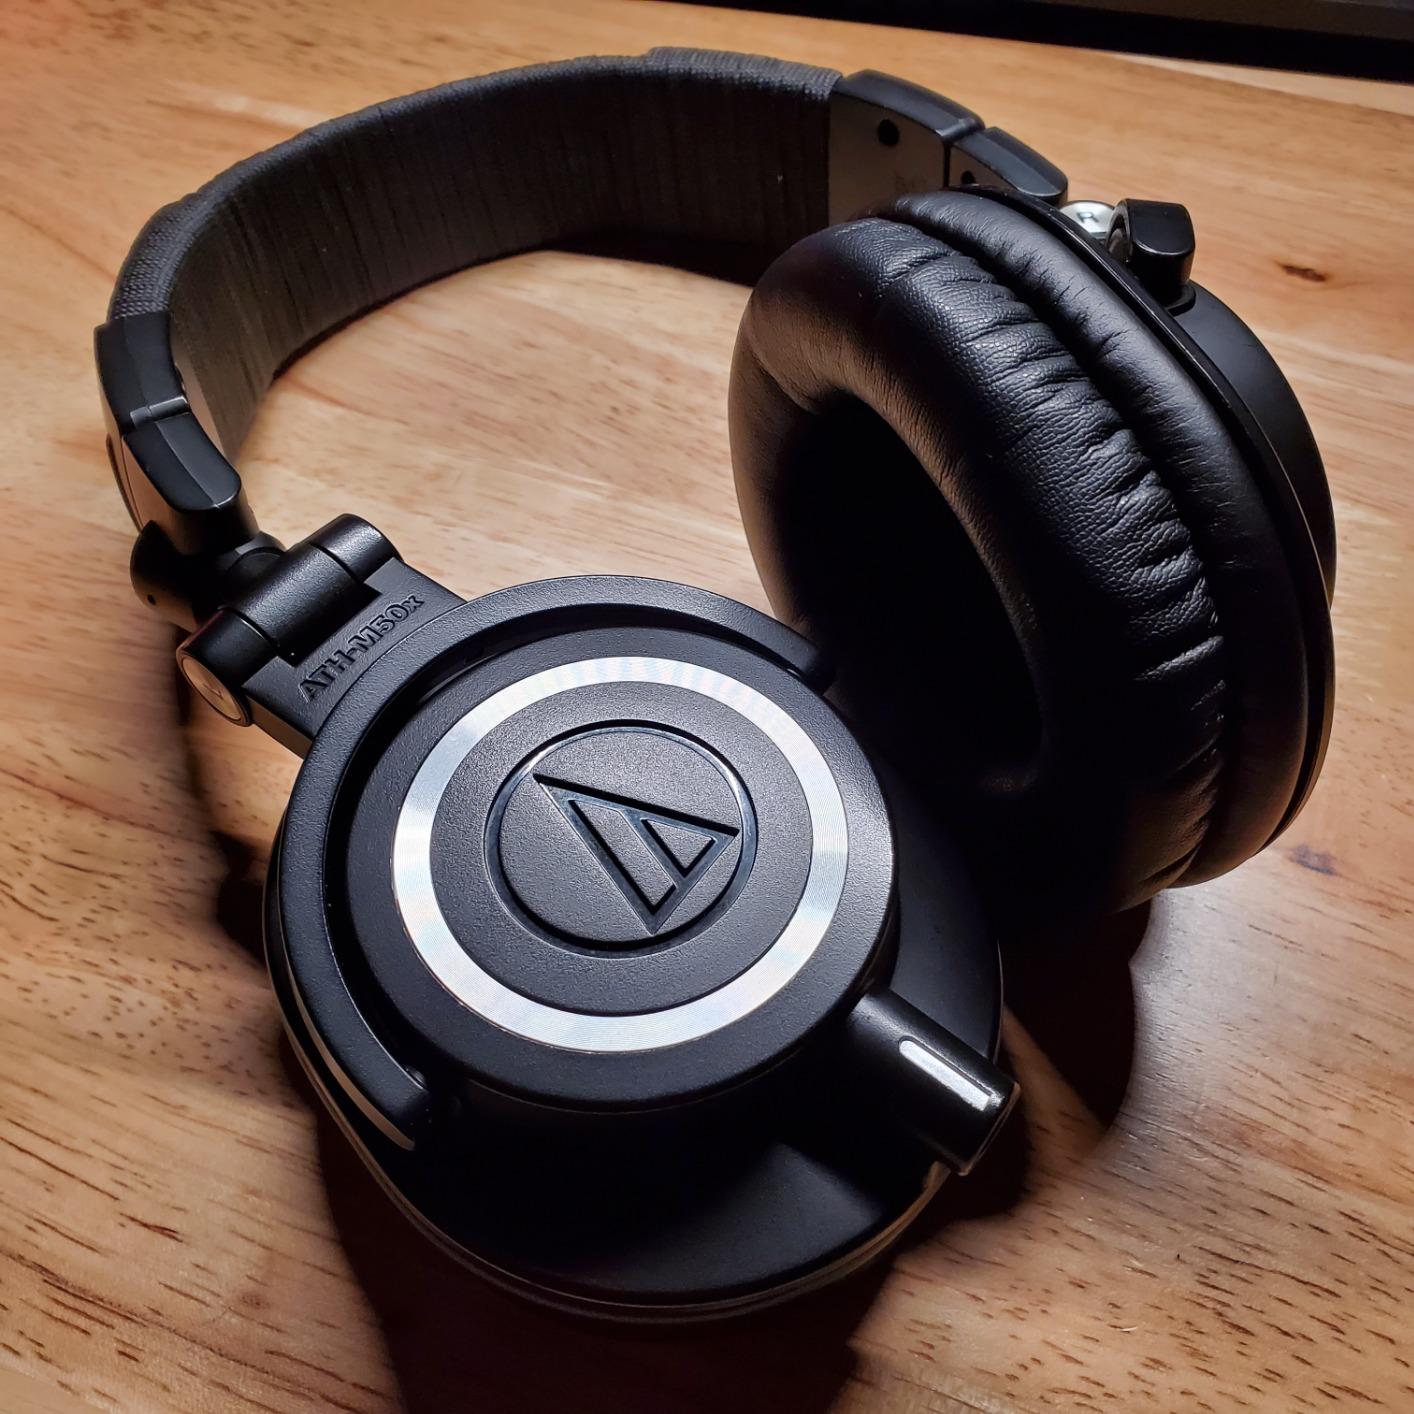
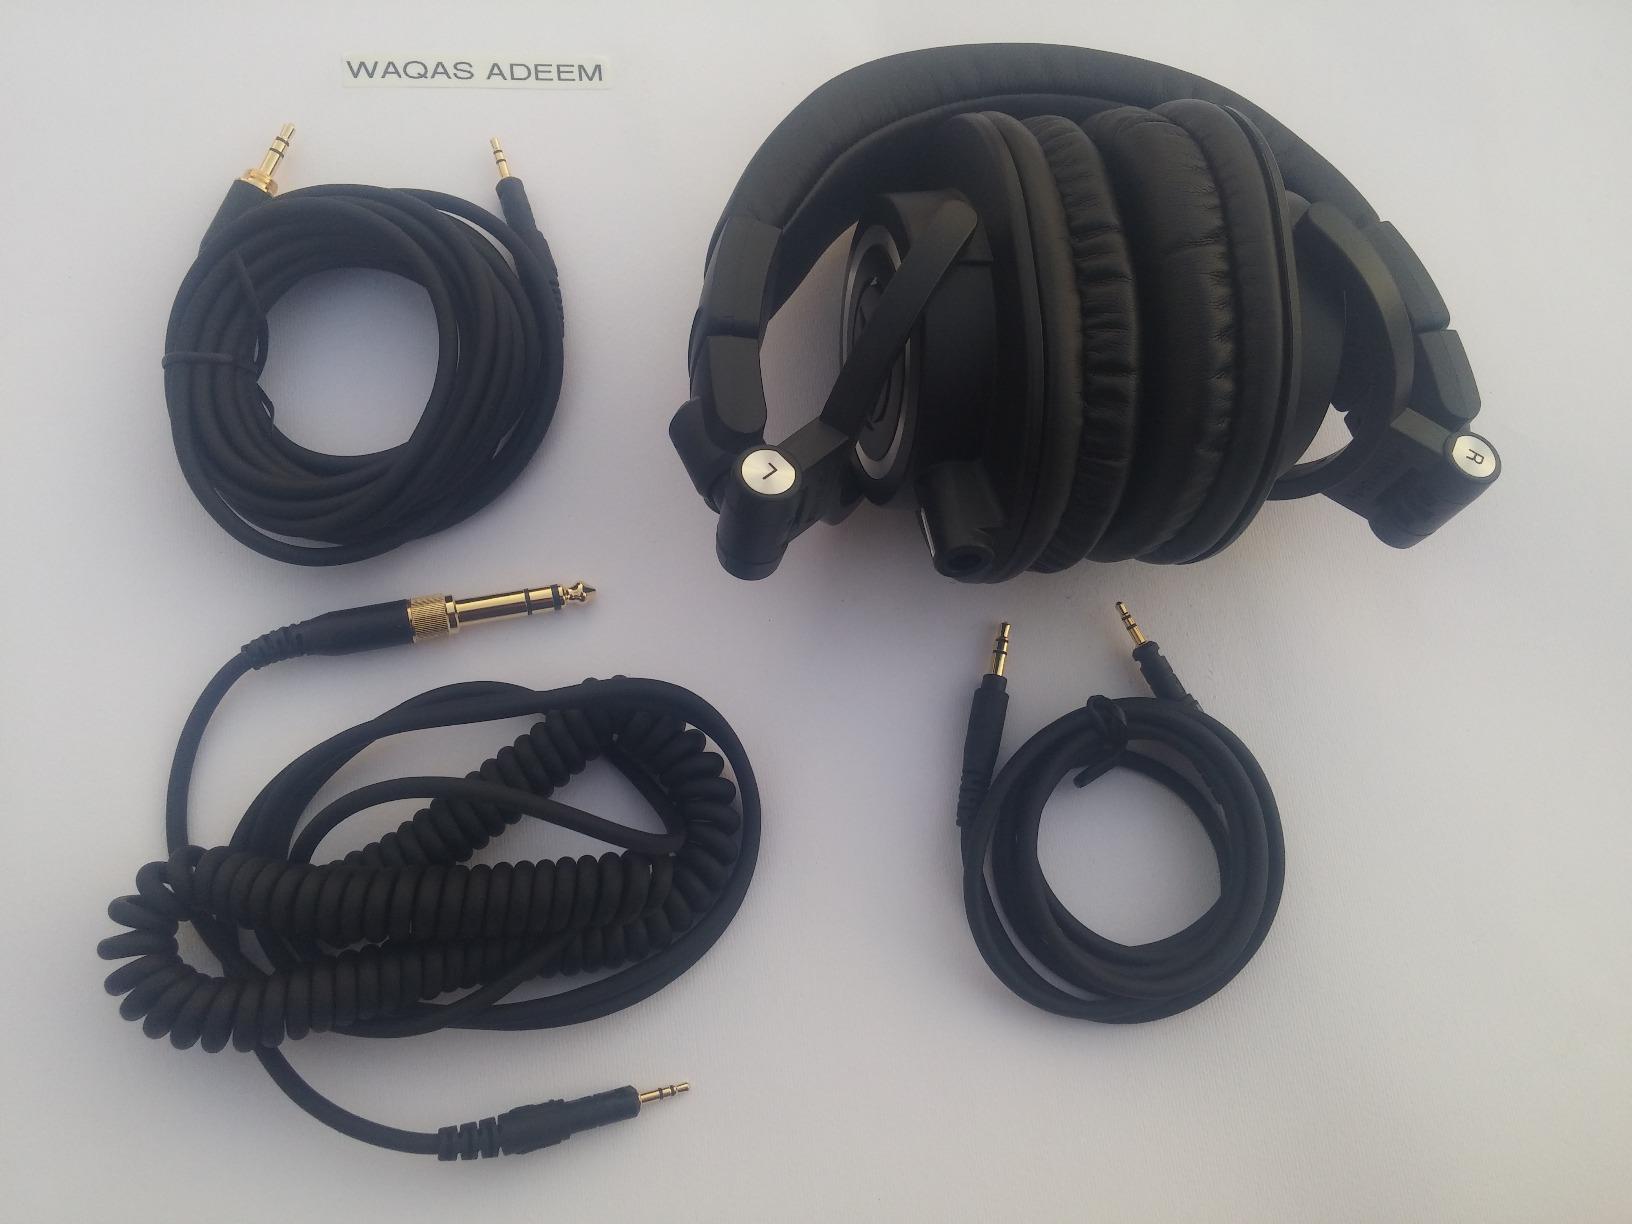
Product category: headphones
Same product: no